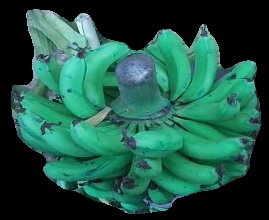
Variety: pachbale
Grade: grade3